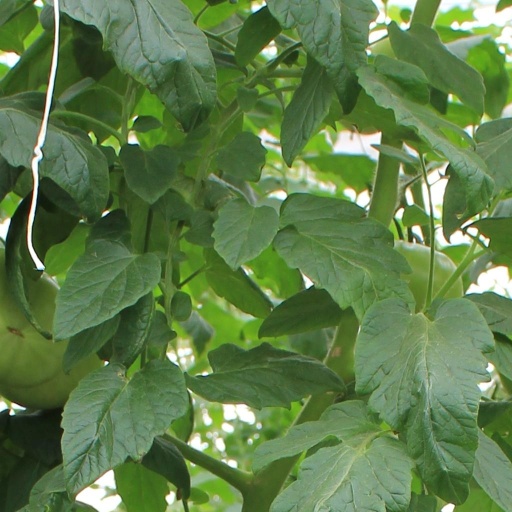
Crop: tomato